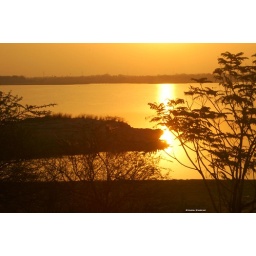
silhouette of tree on lakeside with view of sunrise over lake in rajkot in guajrat,india